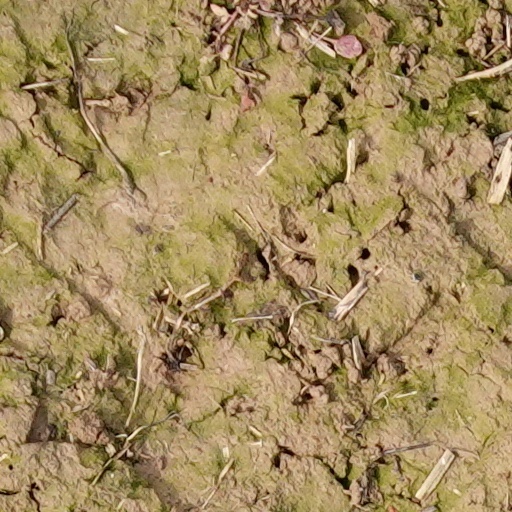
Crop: wheat